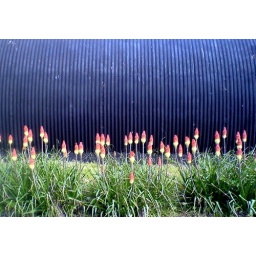
Bright flowers in front of garage. Sony Ericsonn 2MP phone camera.